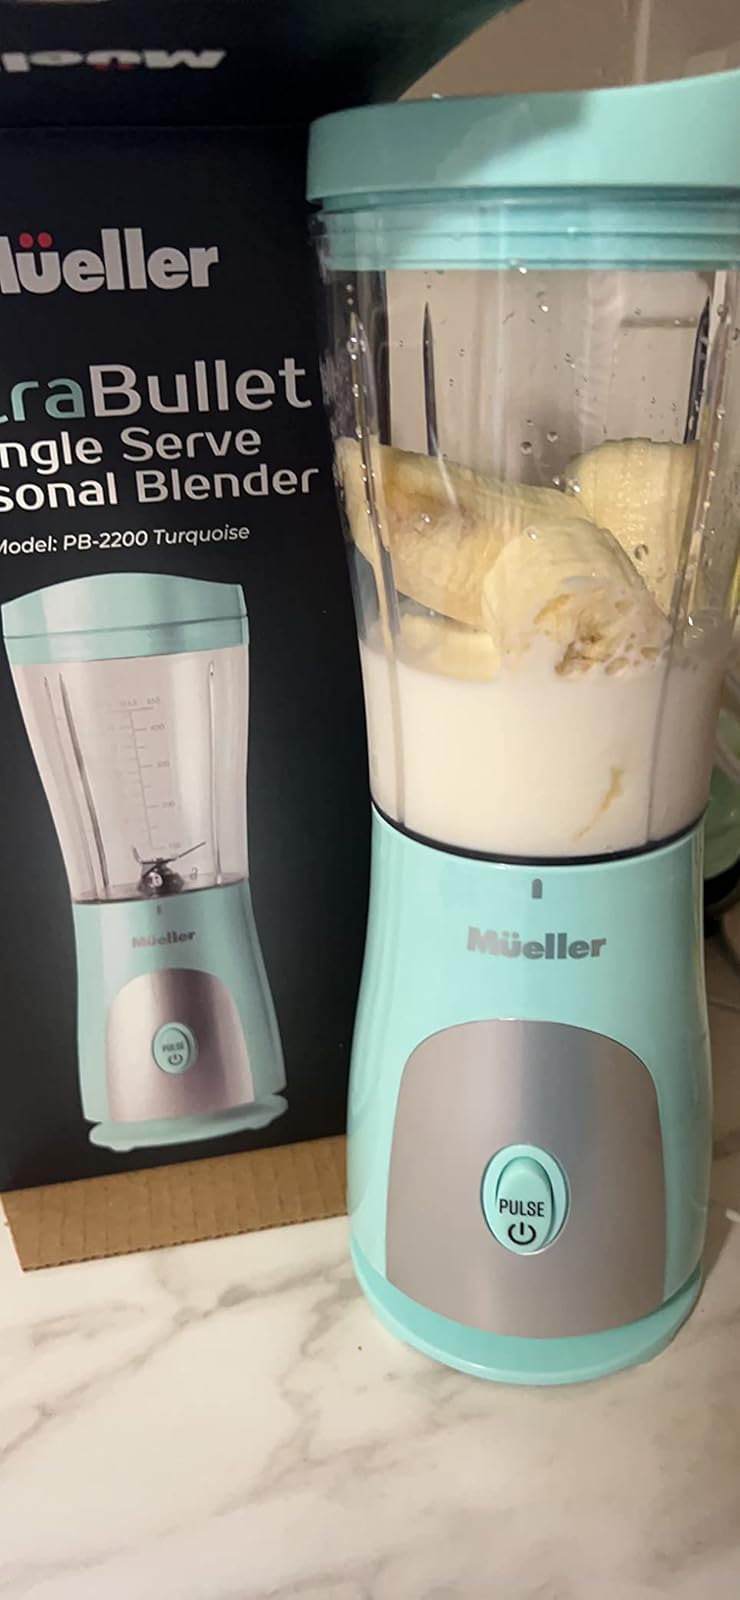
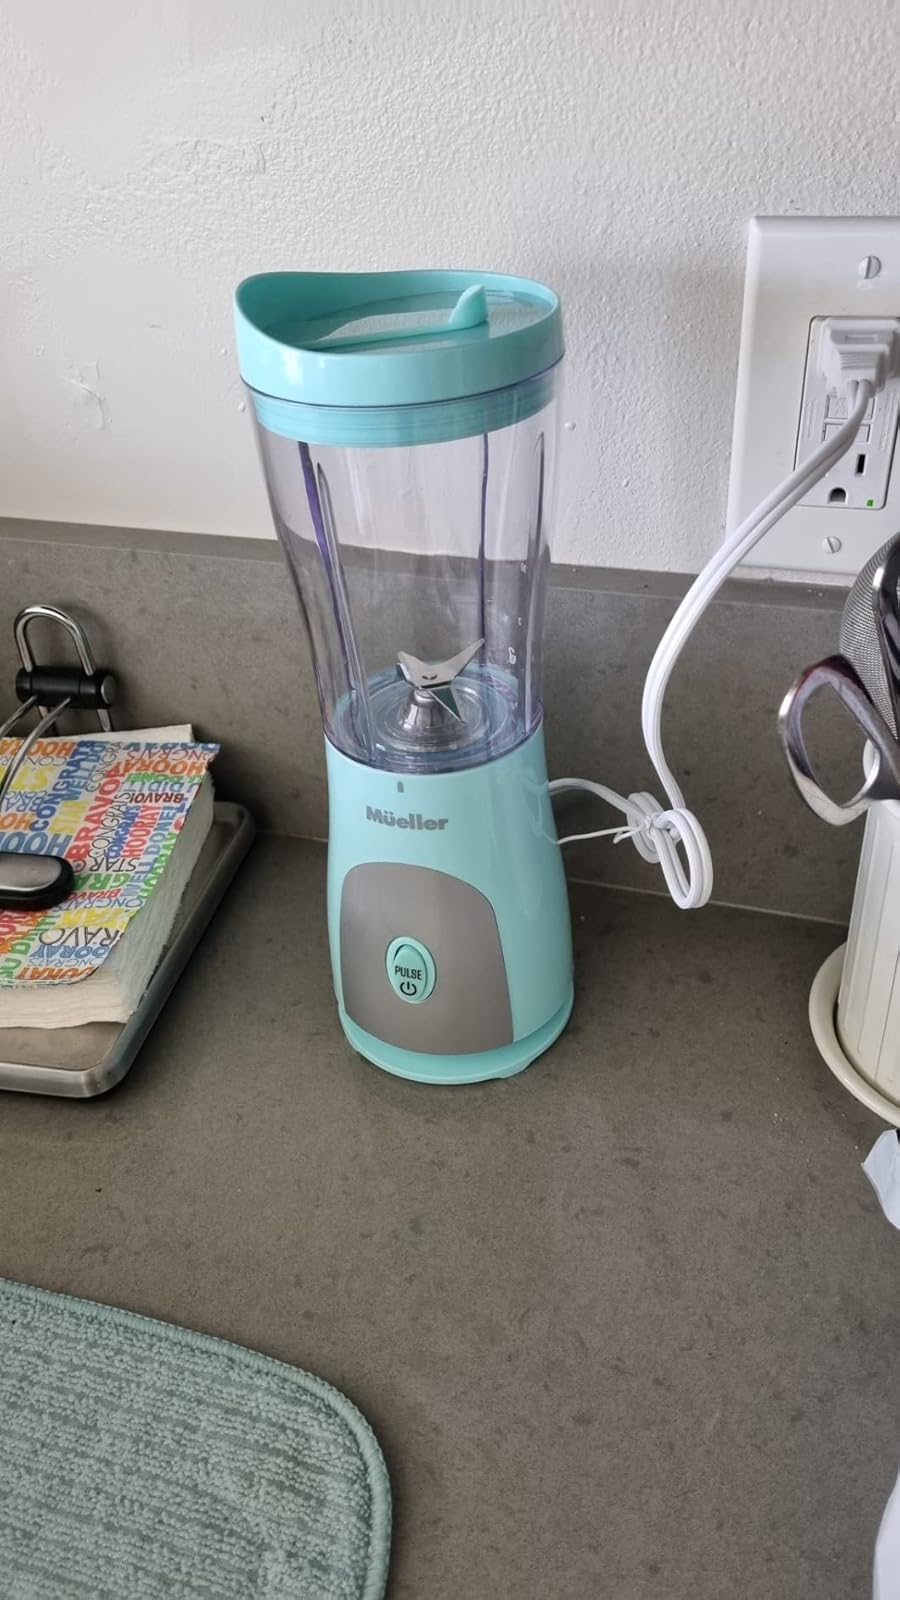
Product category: items_blender
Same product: yes